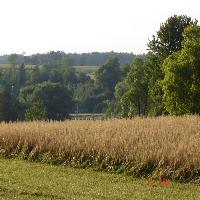
Weather: cloudy or overcast